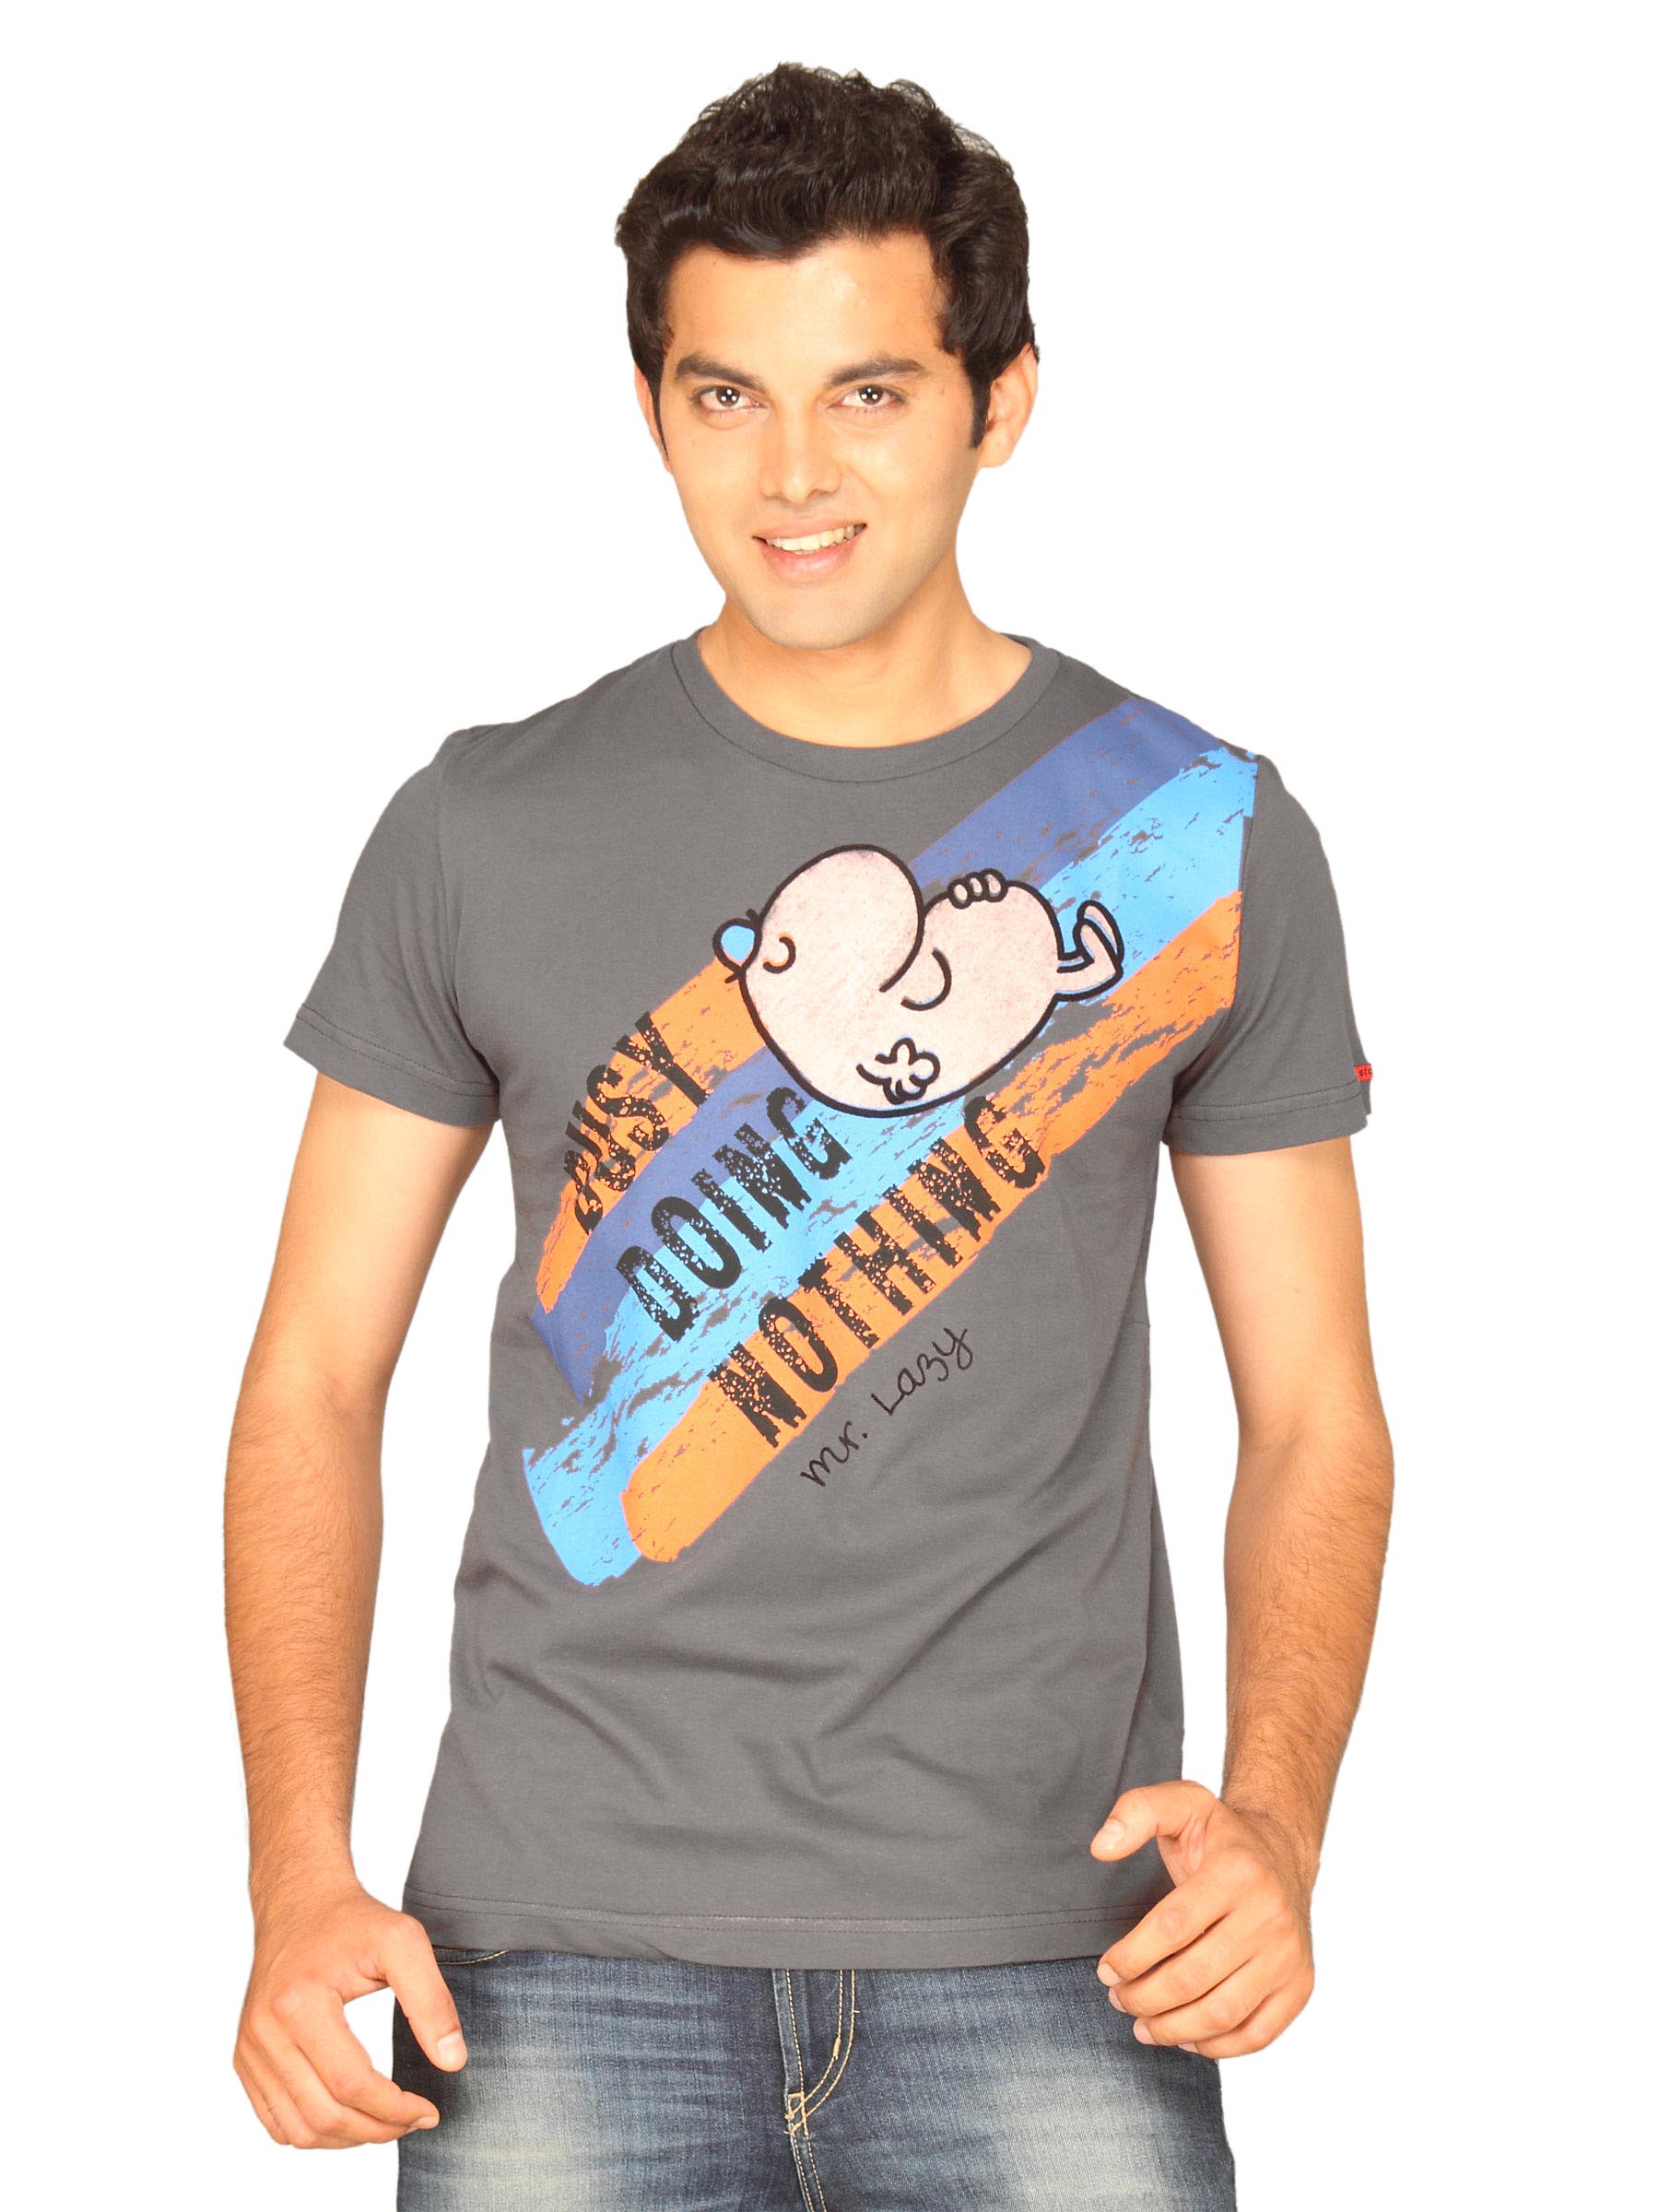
Mr.Men Men's Busy Doing Nothing Charcoal T-shirt
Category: Apparel / Topwear / Tshirts
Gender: Men
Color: Grey
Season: Summer 2011
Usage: Casual